Carolus Magnus Hutschenreuther

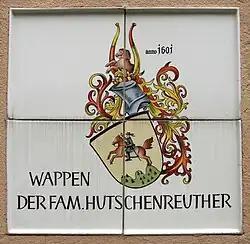
Family coat of arms

Carolus Magnus Hutschenreuther (9 April 1794 – 10 November 1845) was a German industrialist and the founder of the C.M. Hutschenreuther Porcelain Factory in Hohenberg an der Eger, Bavaria.